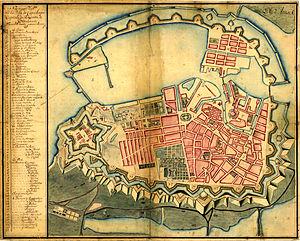
Les remparts de Copenhague constituaient jusqu'au début du XIXᵉ siècle les anciennes fortifications de la capitale du Danemark. Démantelés dans la seconde moitié du XIXᵉ siècle, ils ont laissé place à des places publiques, des parcs et des jardins publics agrémentés de plusieurs lacs et d'étangs formant une ceinture verte autour du centre-ville historique de Indre By à Copenhague, ainsi qu'à de larges boulevards tel que le boulevard H.C. Andersens.